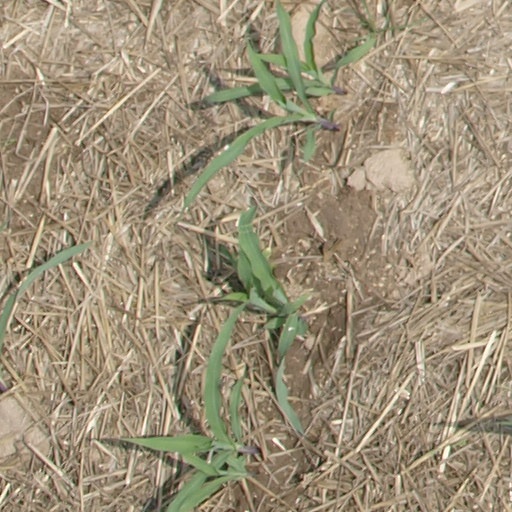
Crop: maize; corn